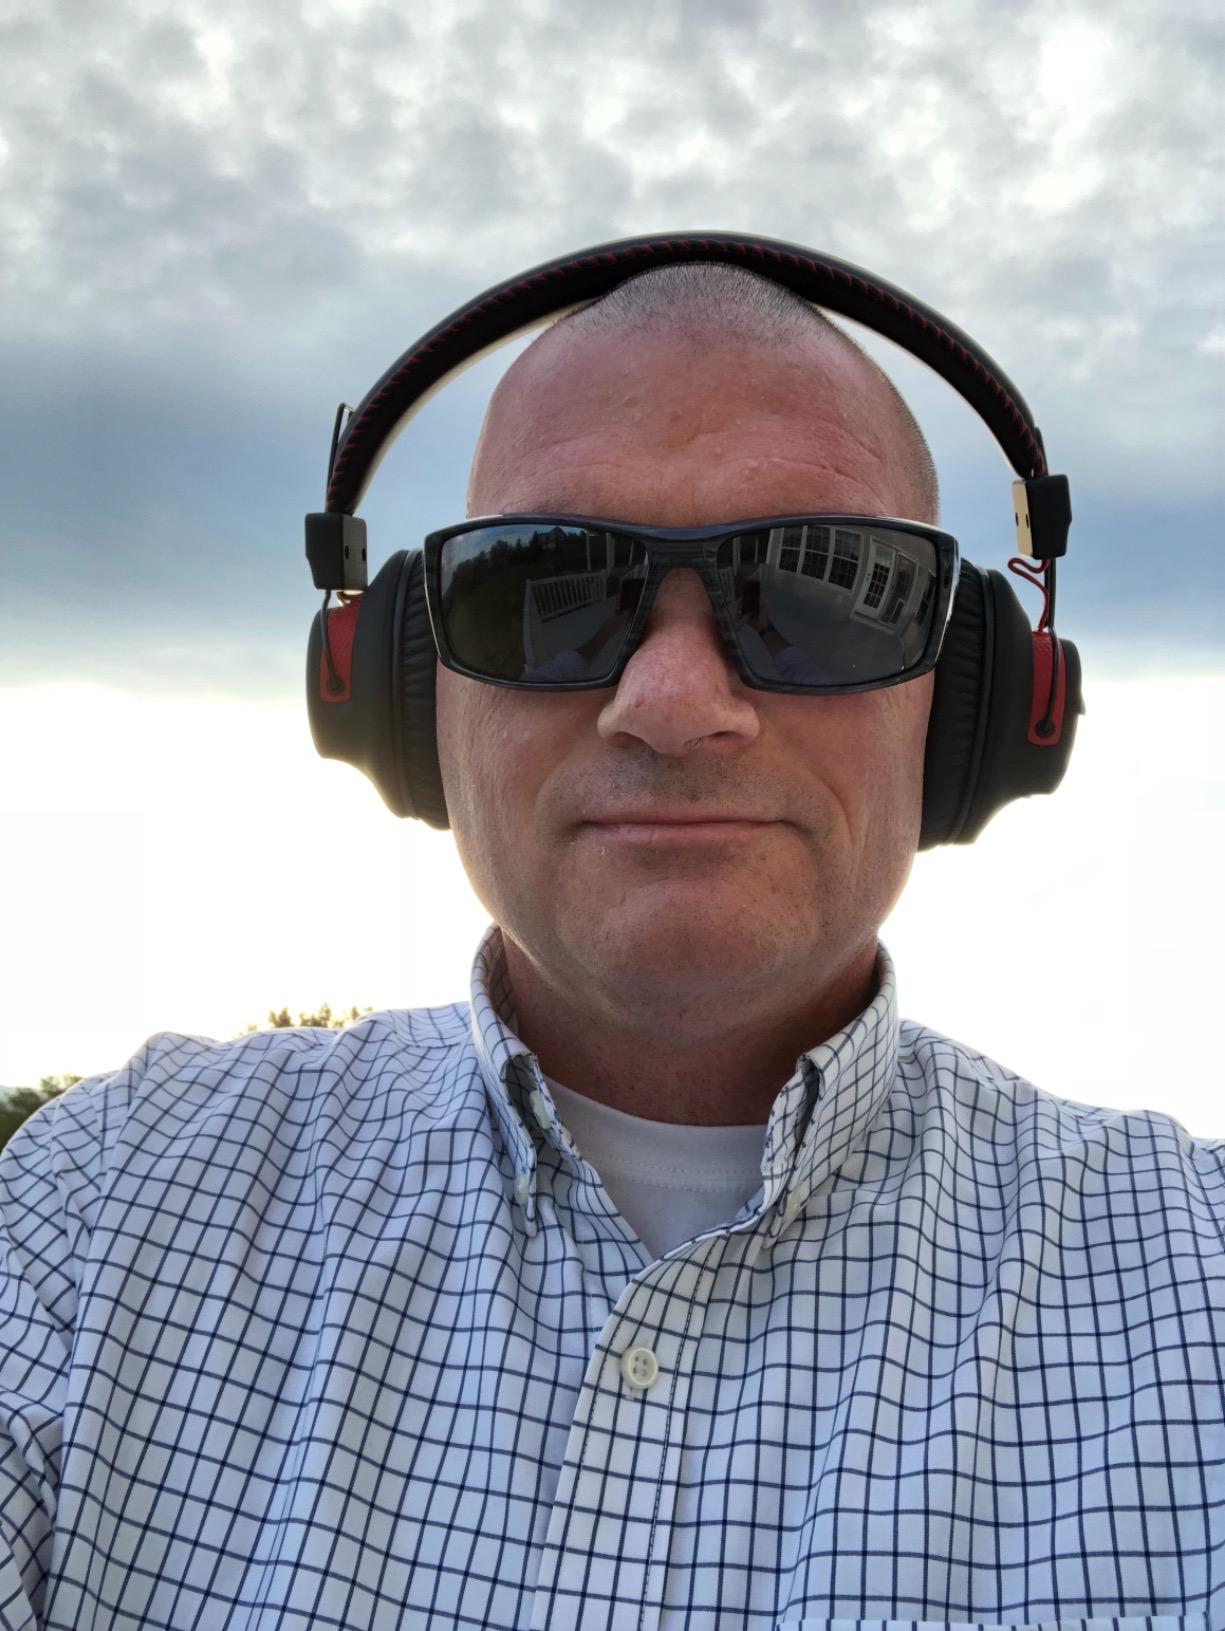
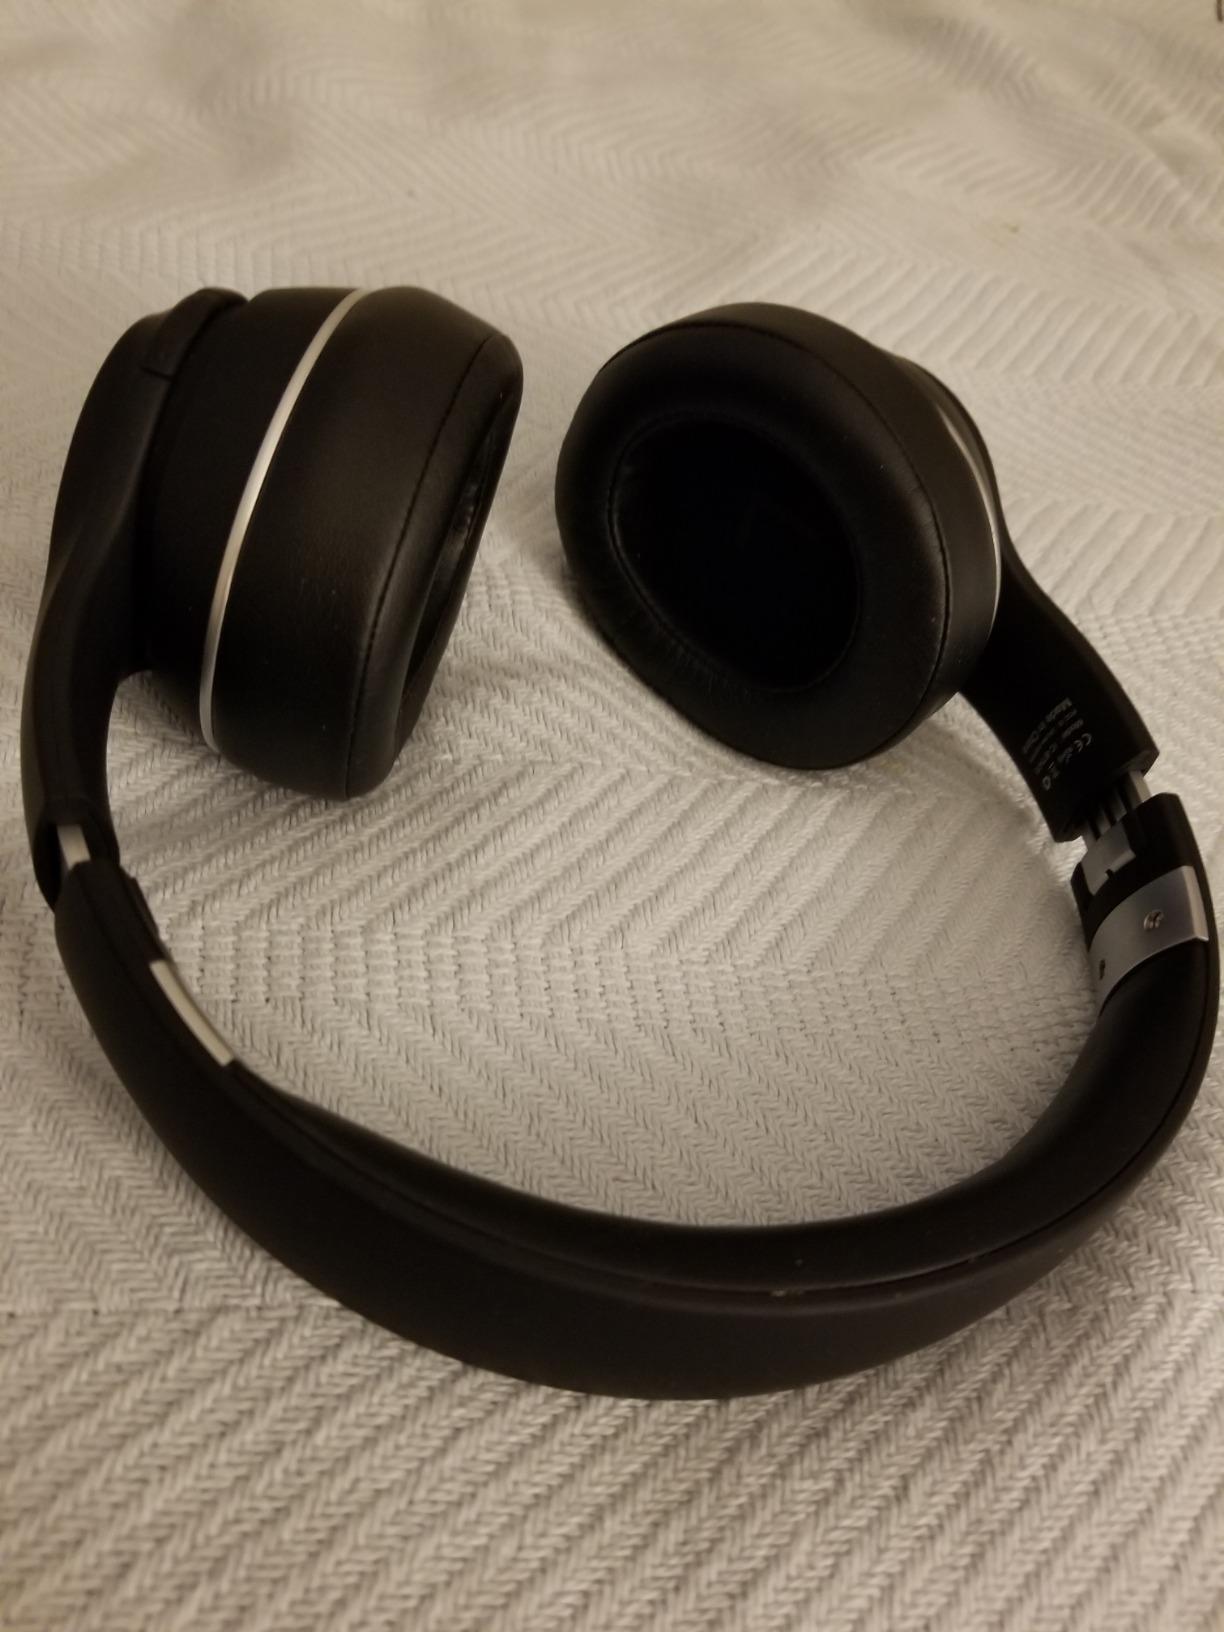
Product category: headphones
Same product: no